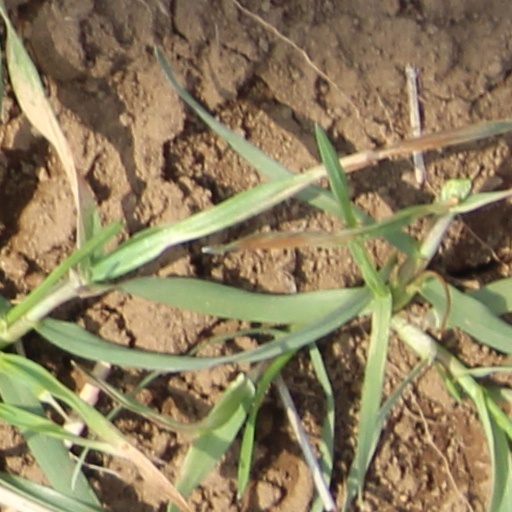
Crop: wheat